Edmund Nelson (American football)

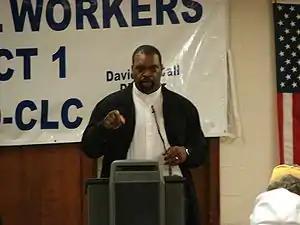
Nelson stumping for Obama in Ohio in 2008.

Edmund Clau-Von Nelson (born April 30, 1960) is a former professional American football defensive lineman in the National Football League (NFL) for seven seasons for the Pittsburgh Steelers and New England Patriots.